James Garner

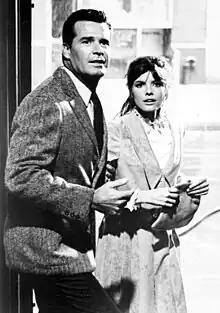
With Katharine Ross in "Mister Buddwing" (1966)

After his acrimonious departure from Warner Bros. in 1960, Garner briefly found himself graylisted by Warner until director William Wyler hired him for a starring role in "The Children's Hour" (1961) with Audrey Hepburn and Shirley MacLaine, a drama about two teachers surviving scandal started by a student. After that, Garner abruptly became one of the busiest leading men in cinema. In "Boys' Night Out" (1962) with Kim Novak and Tony Randall and "The Thrill of It All" (1963) with Doris Day, he returned to comedy. Garner also starred opposite Day in "Move Over, Darling", a 1963 remake of 1940's "My Favorite Wife" in which Garner portrayed the role originally played by Cary Grant. (The remake had begun as "Something's Got to Give", but was recast and retitled after Marilyn Monroe died and Dean Martin chose to withdraw as a result.)